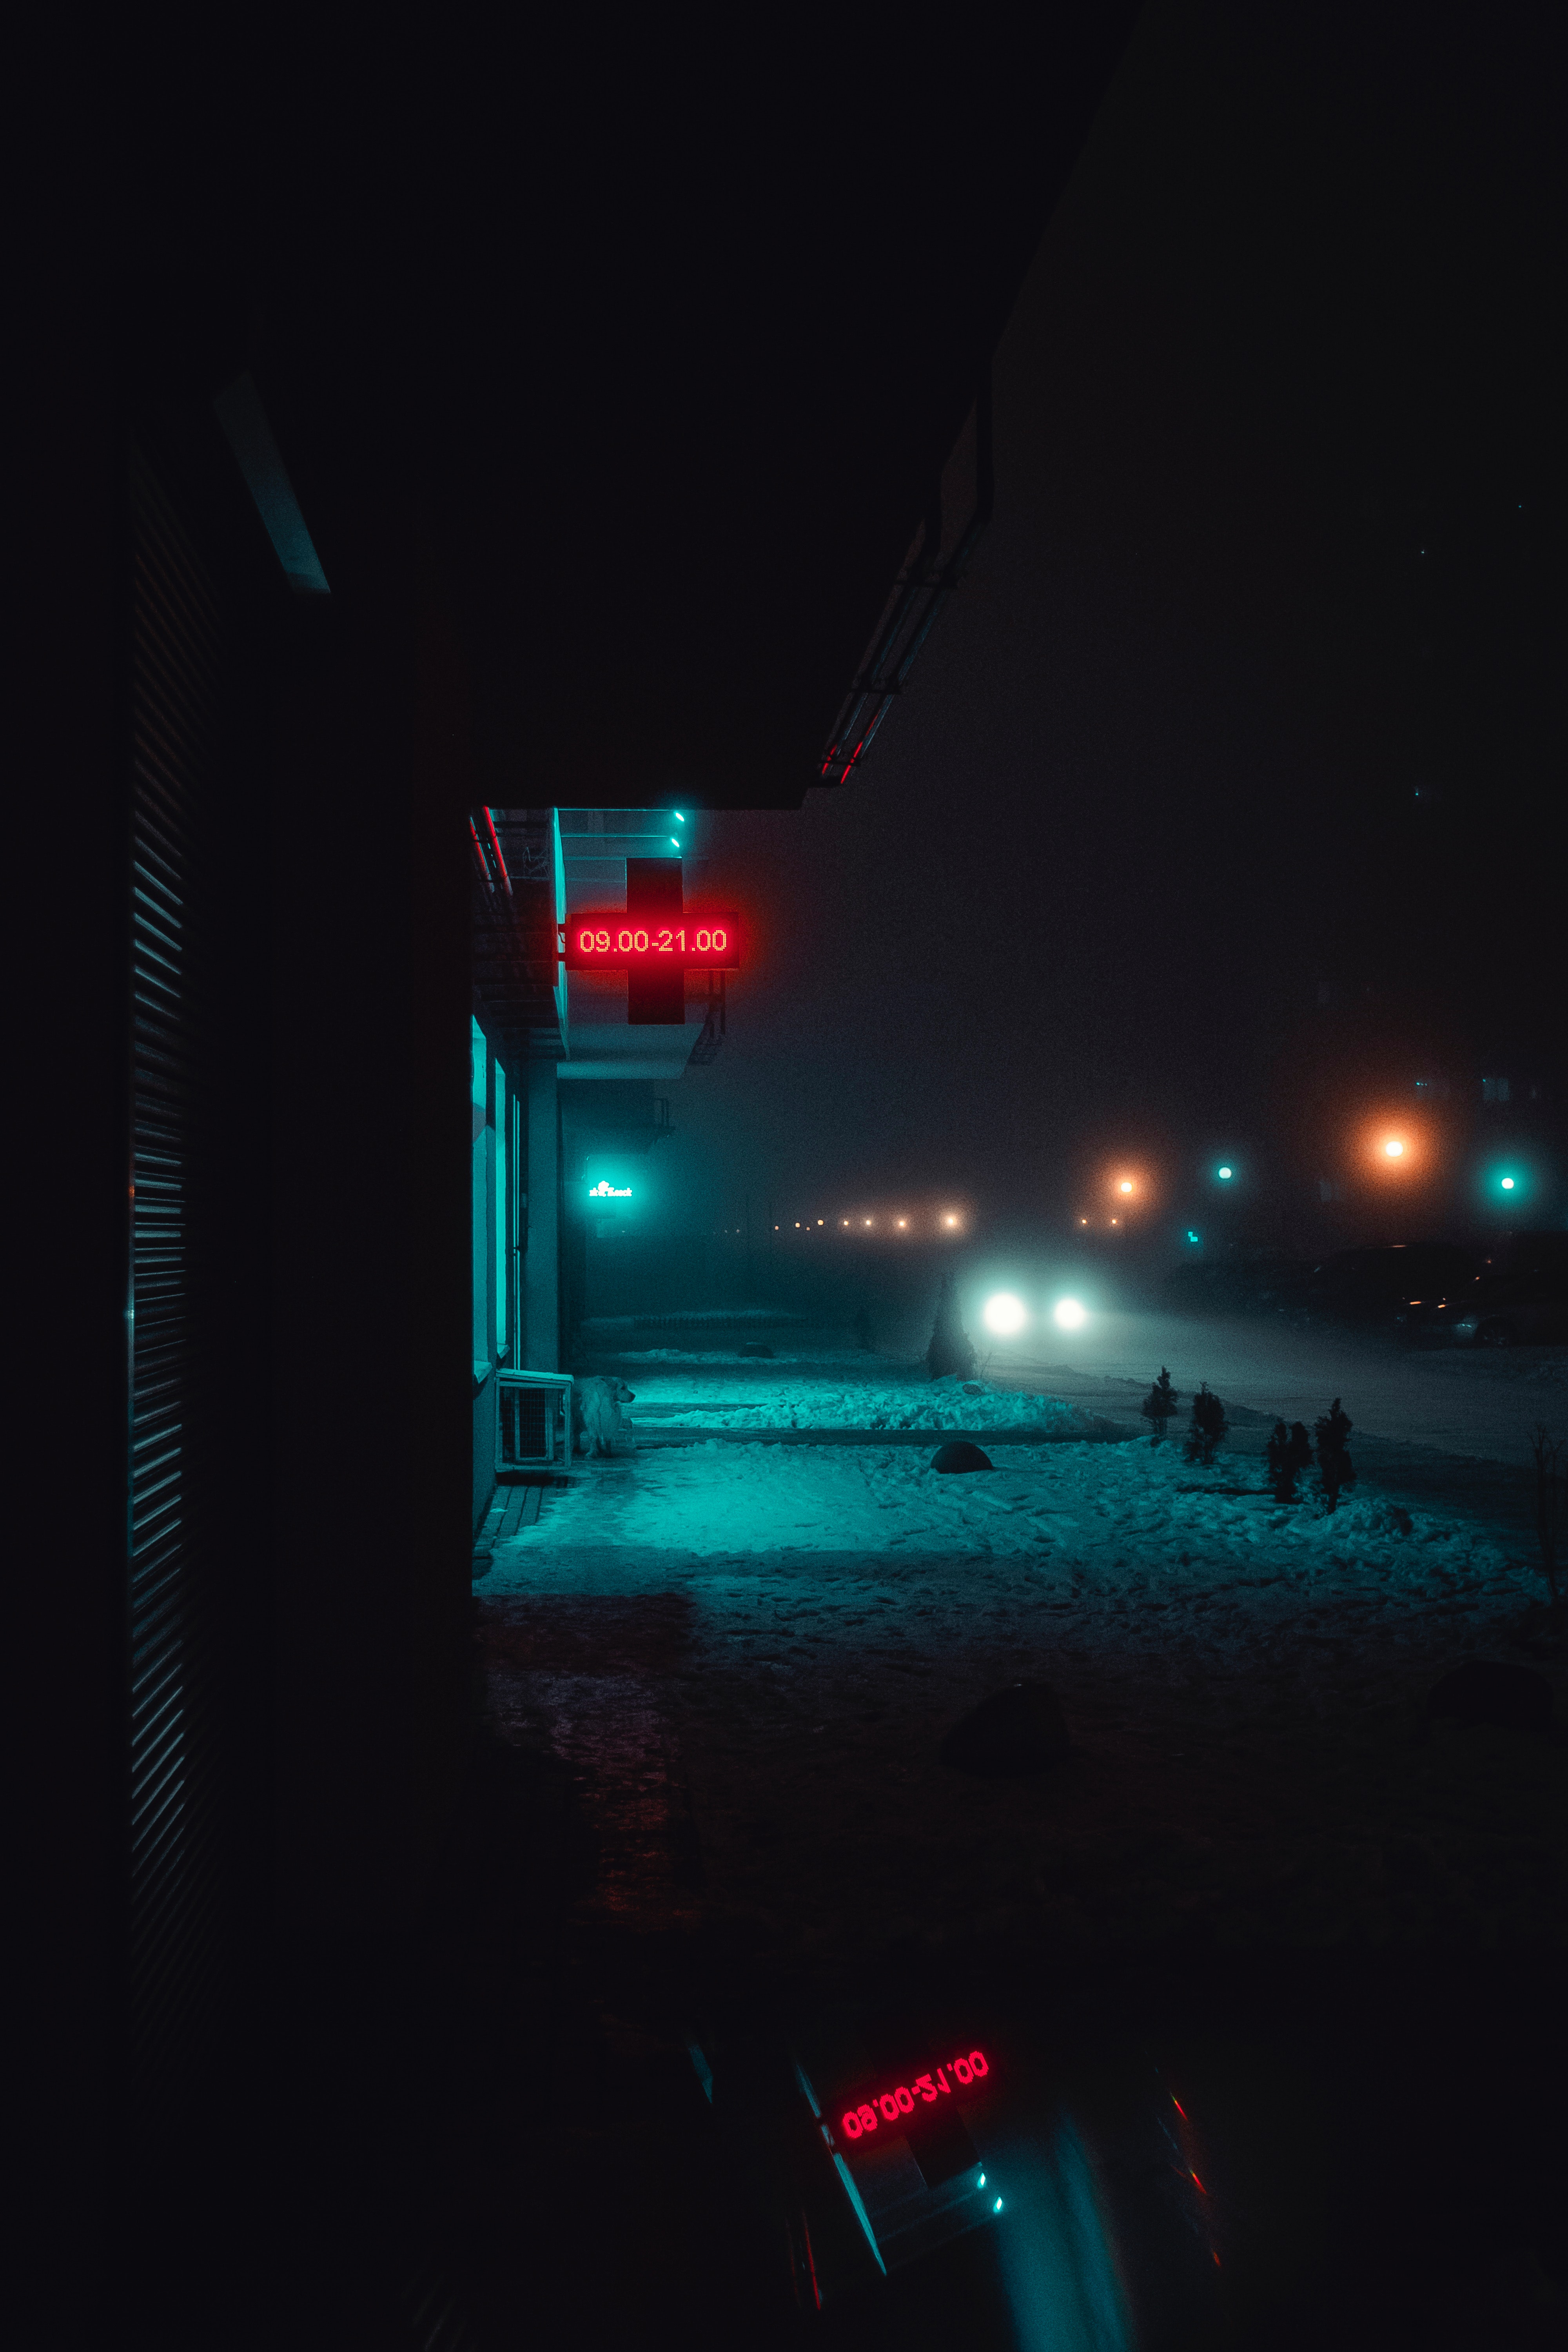
night, red, light, darkness, blue, sky, automotive lighting, lighting, midnight, line, technology, room, lens flare, neon, photography, auto part, street light